East Woodhay

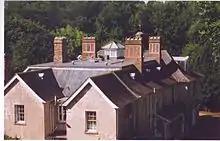
1870-1920s roof near Hatt Common

"WOODHAY (East), a parish, with numerous hamlets and with Woolton-Hill chapelry, in Kingsclere district, Hants; 4½ miles [7 km] SSE of Kintbury r. station, and 4½ [miles (7 km)] SW of Newbury. Post town, Newbury. Acres, 4,966 [20 km]. Real property, £6,795. Pop., 1,533. Houses, 346. The property is much subdivided. A palace of the Bishops of Winchester was here. The living is a rectory, united with Ashmansworth, in the diocese of Winchester. Value, £1,078.* Patron, the Bishop of W. The church's chancel was rebuilt in 1850. The vicarage of Woolton-Hill is a separate benefice. There are Baptist and Wesleyan chapels, national schools, and charities £16. Bishops Hooper, Ken, and Lowth were rectors."